Bohemian Diet

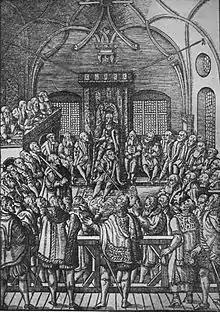
The Diet meeting in 1564 in the presence of Emperor Maximilian II

In 1471, the Bohemian estates elected the Jagiellon Vladislav II as their king. In 1500, the Land Assembly approved the "Vladislav Land Establishment," named after the king, which gave the Bohemian noblemen an extensive share in political co-decision and is also considered to be the oldest written Czech constitution.